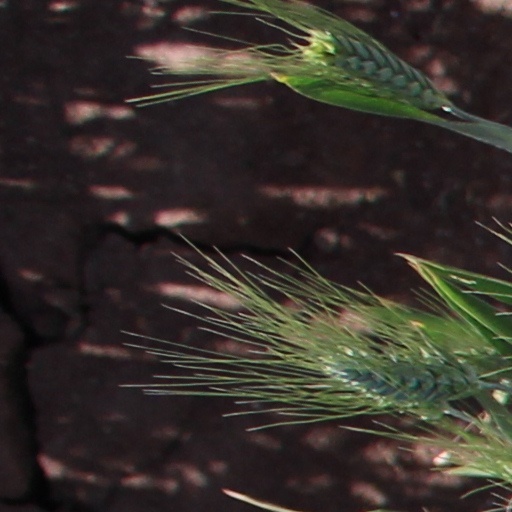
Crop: wheat